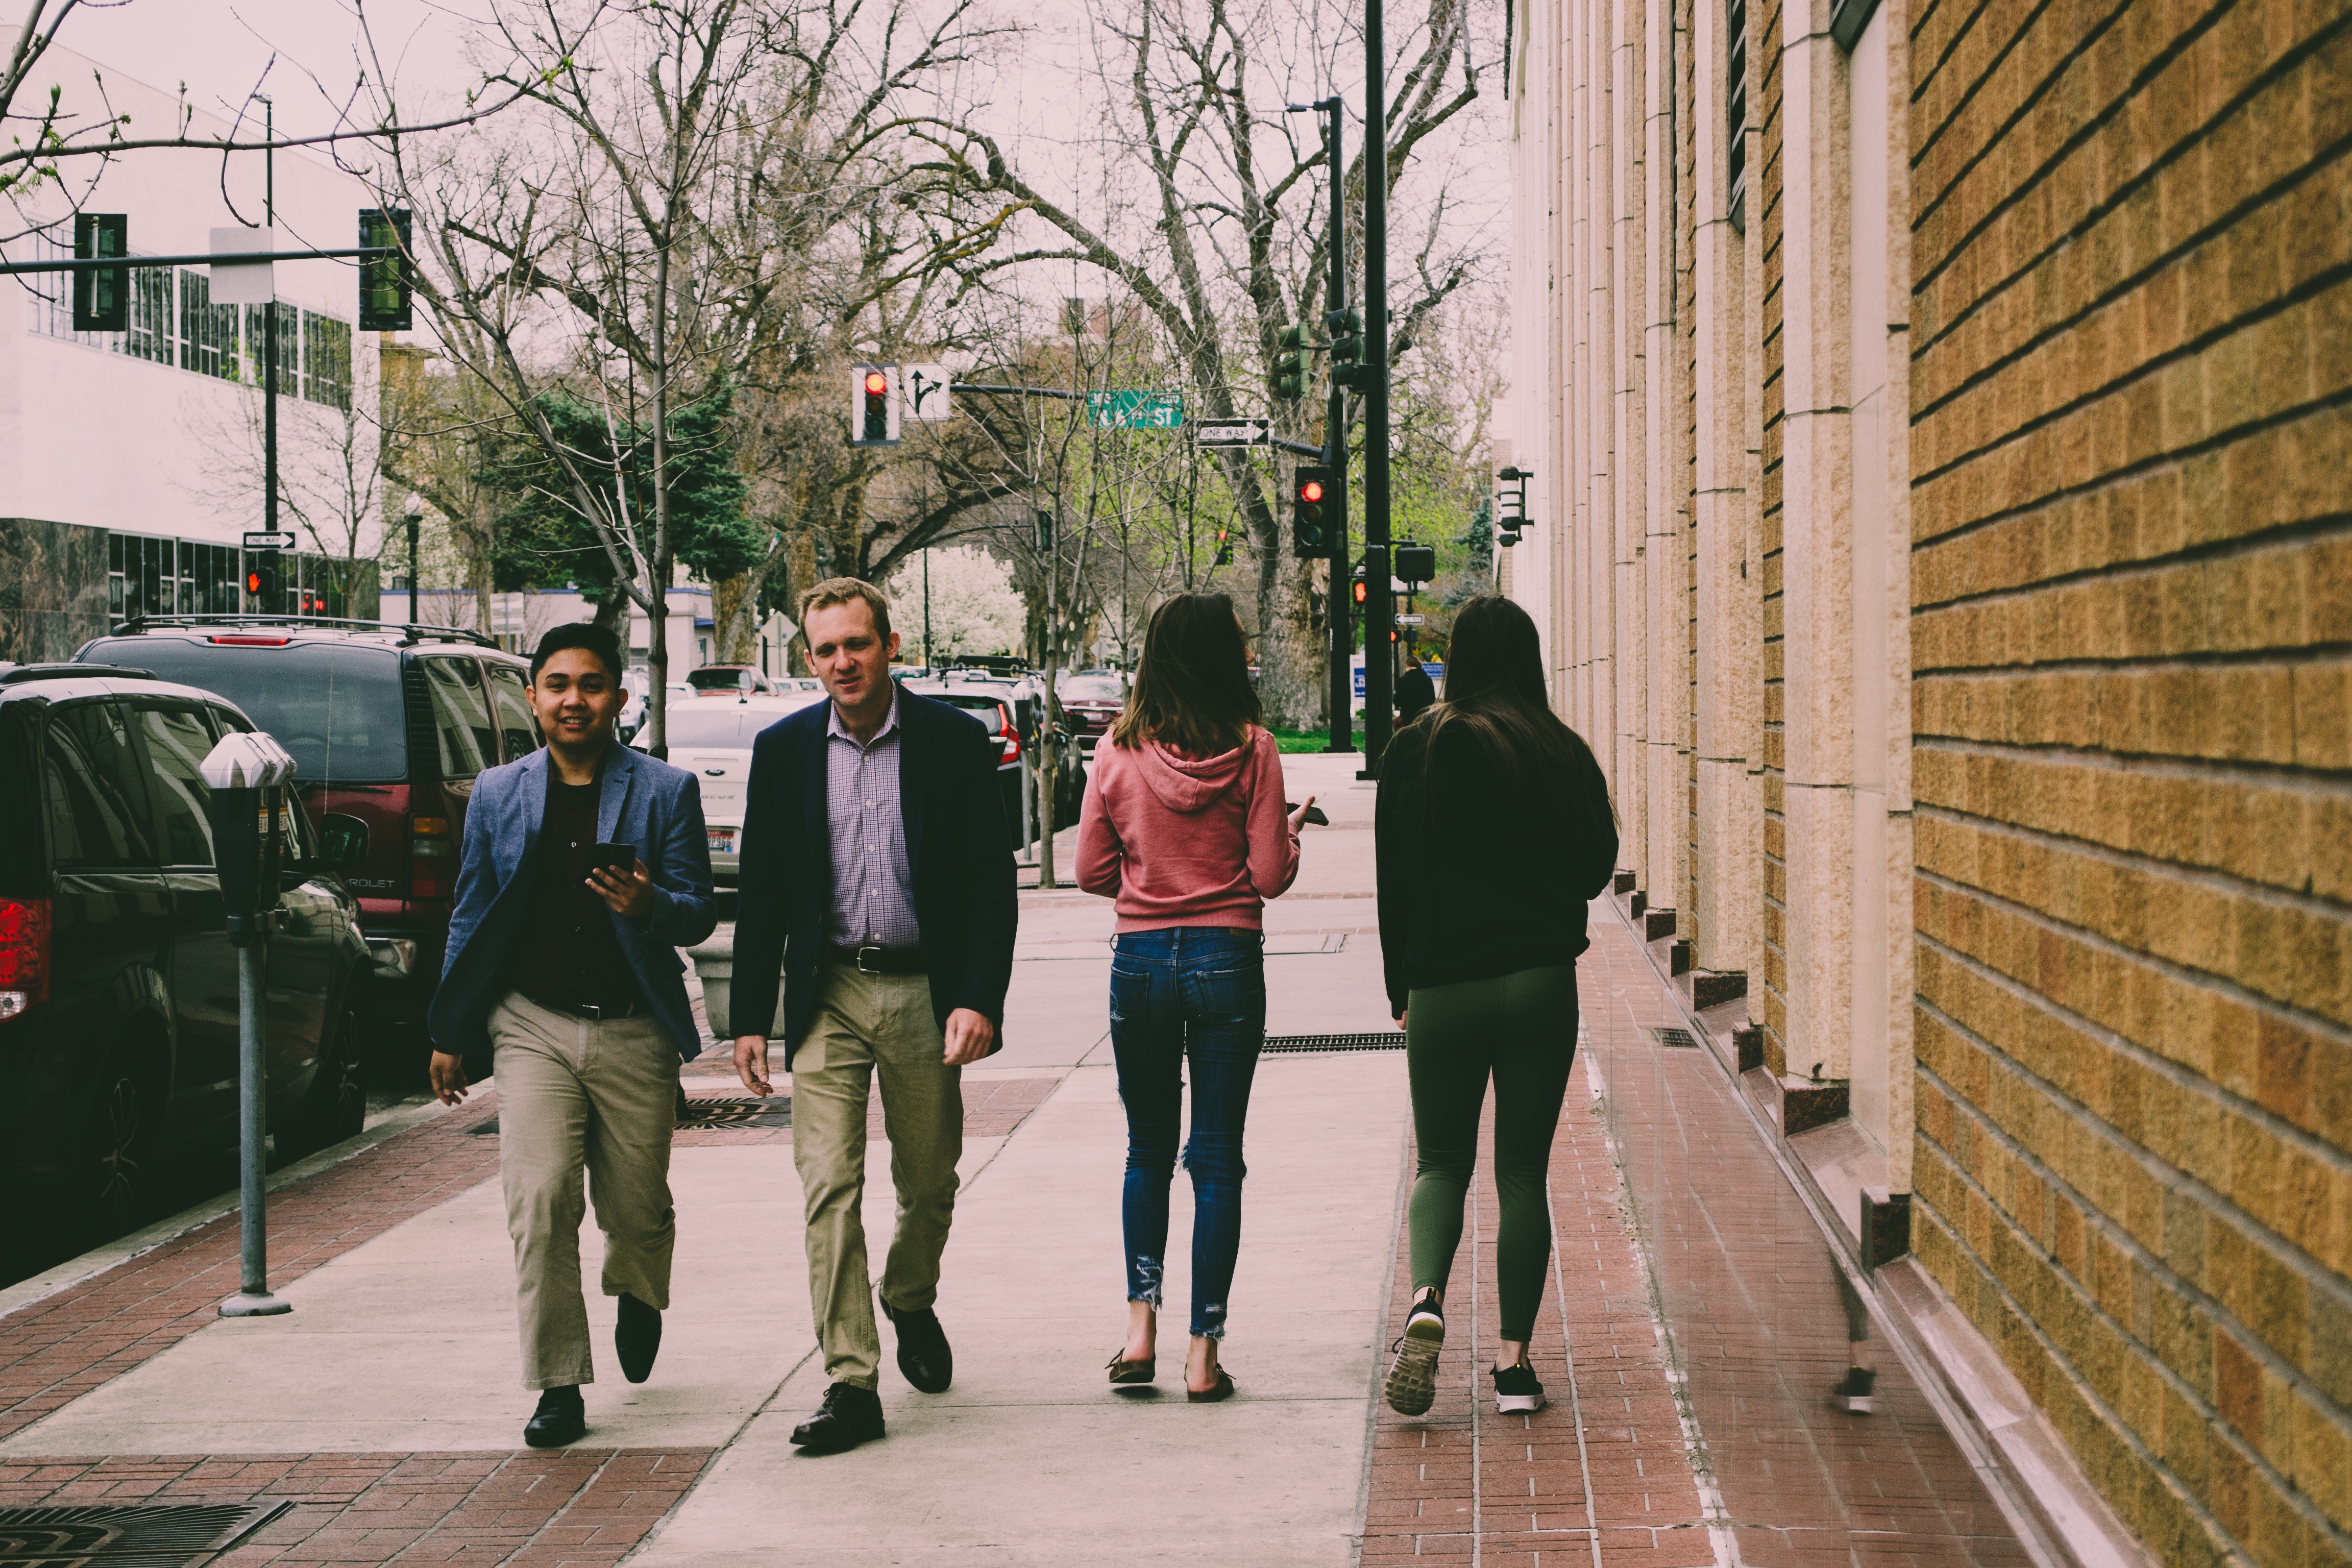
people, urban area, pedestrian, snapshot, street, standing, walking, sidewalk, public space, city, infrastructure, tree, road, architecture, neighbourhood, photography, plant, tourism, road surface, walkway, downtown, house, lane, winter, building